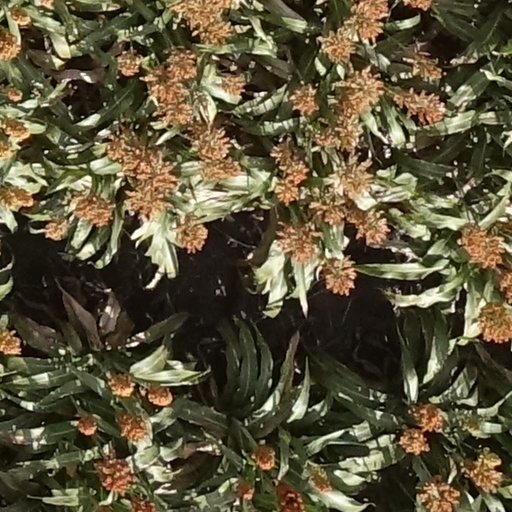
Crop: sorghum